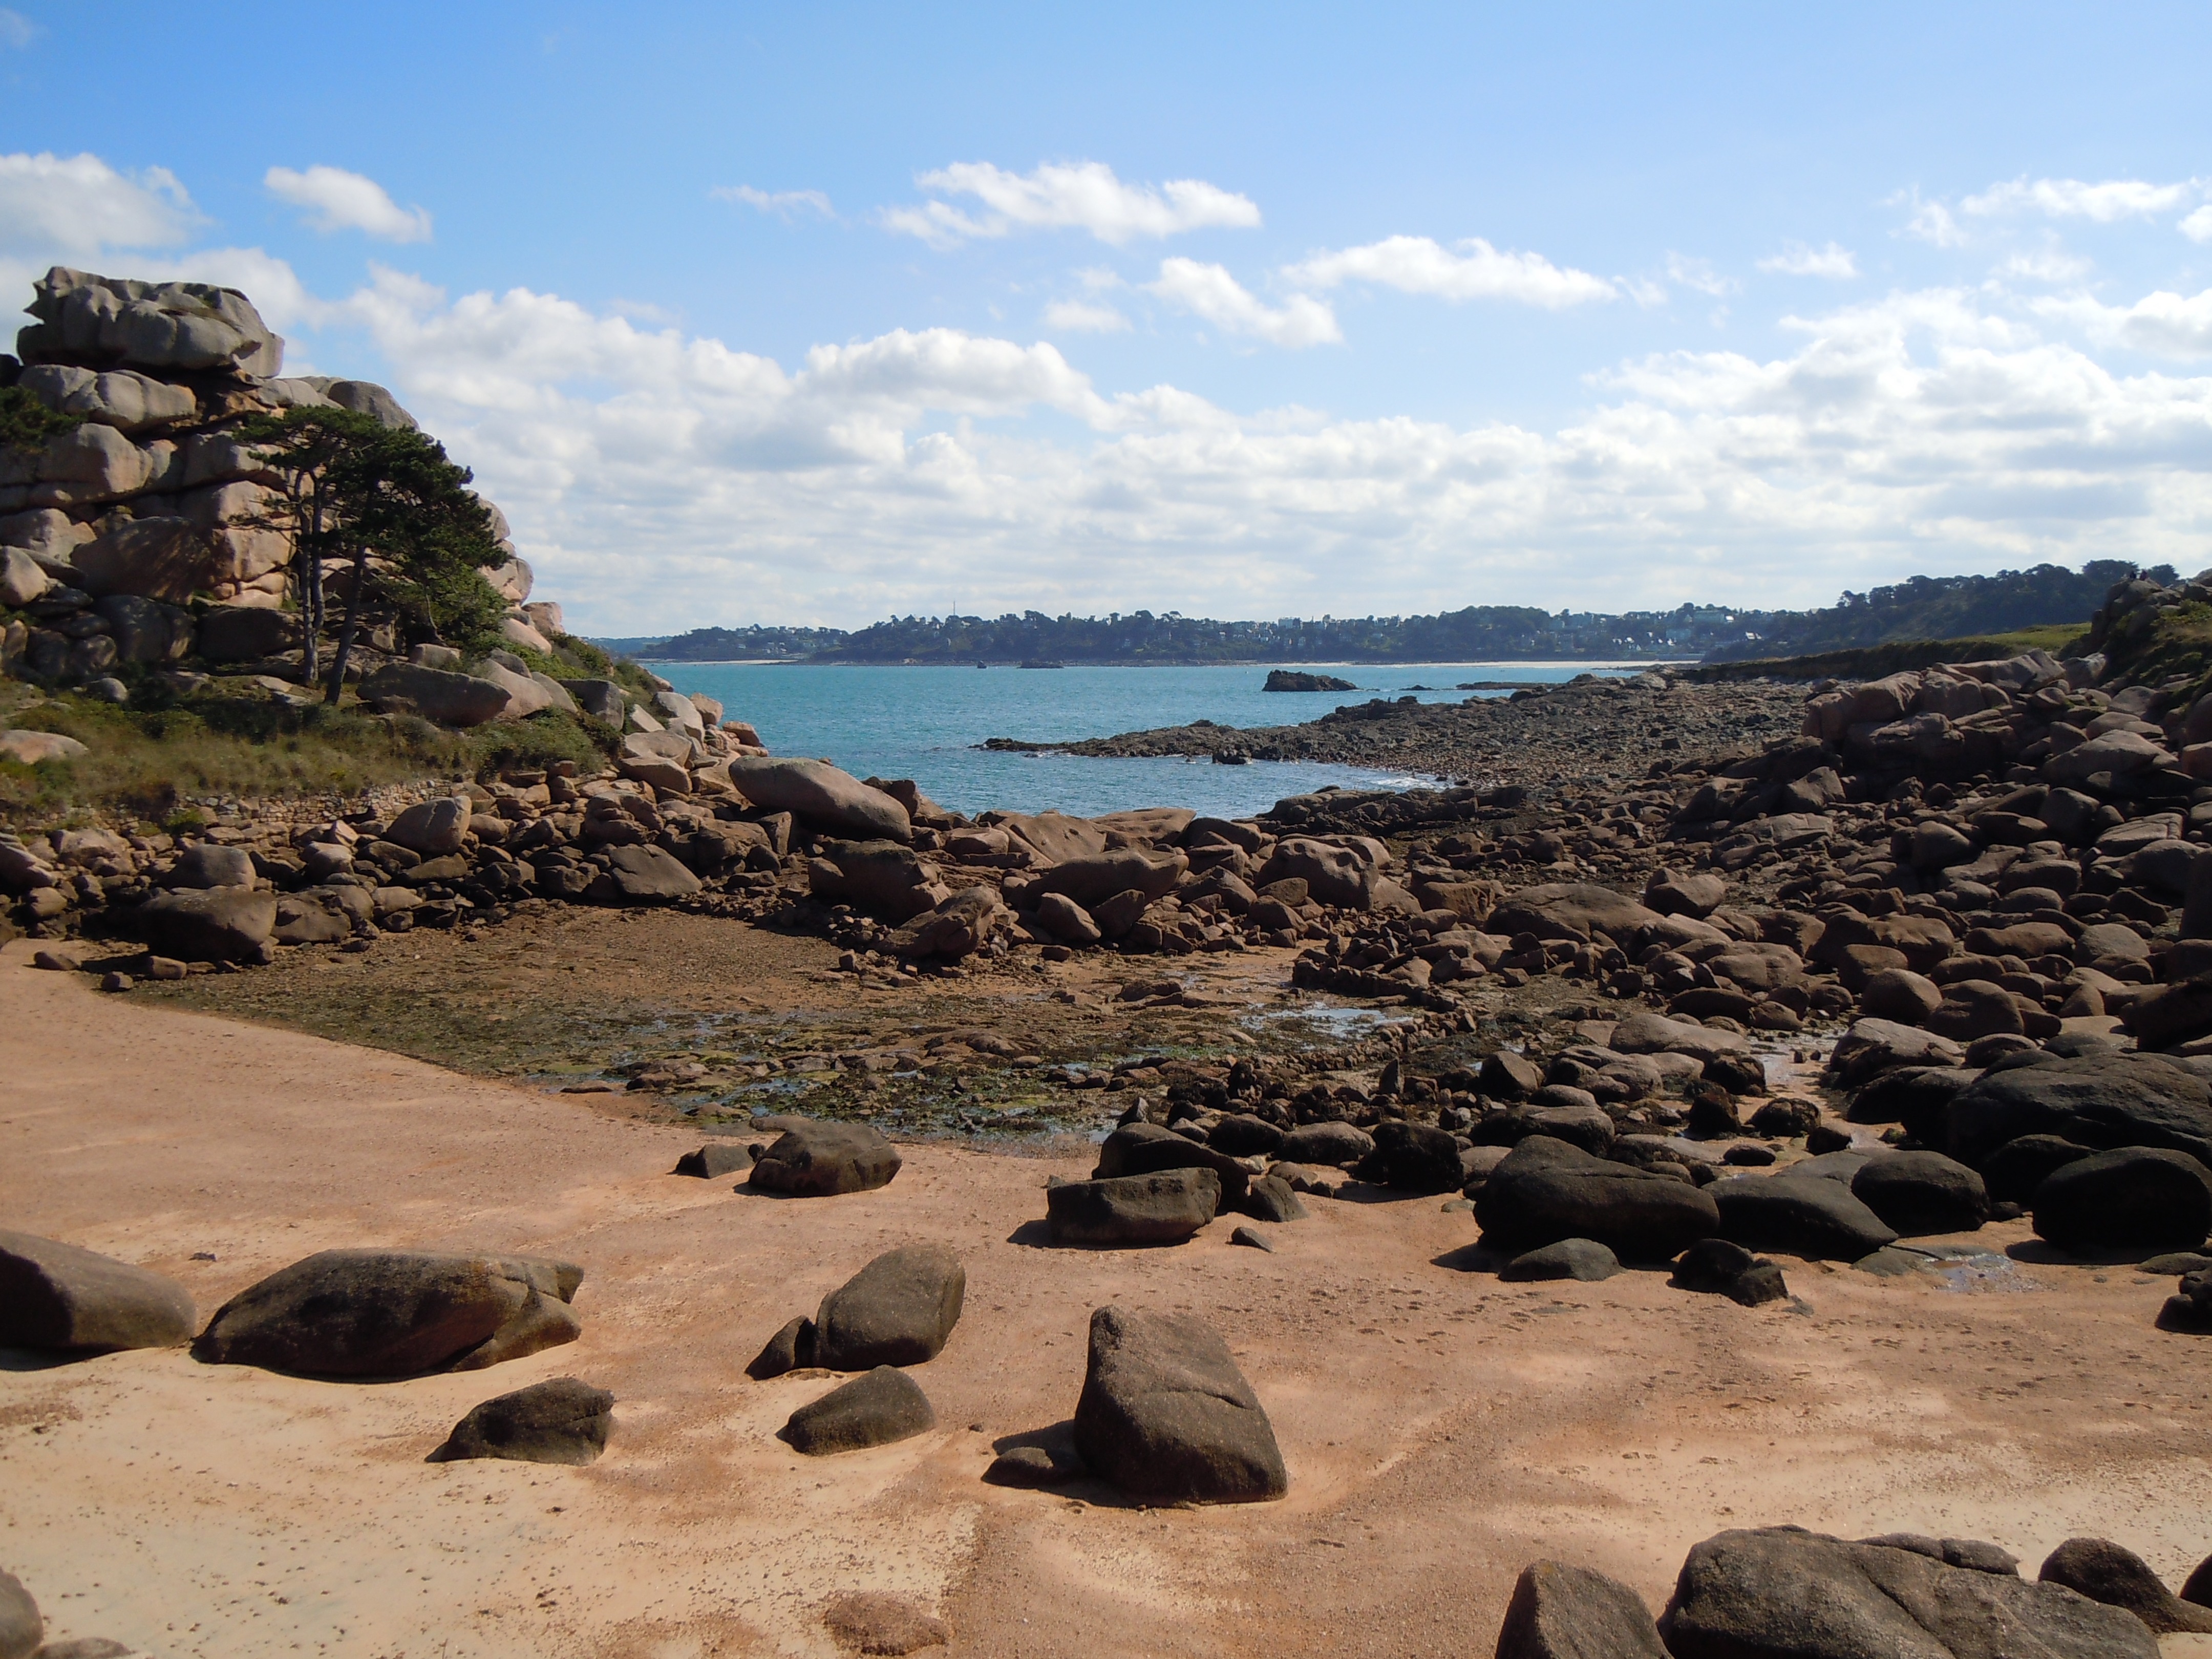
beach, sea, coast, sand, rock, ocean, shore, cliff, cove, bay, terrain, material, body of water, geology, rocky coast, cape, brittany, coastal landscape, english channel, natural environment